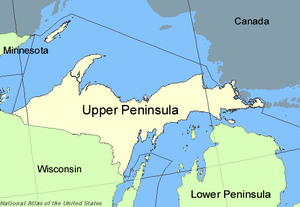
La Péninsule Supérieure du Michigan, ou Michigan supérieure, est l'une des deux grandes péninsules qui composent l'État du Michigan aux États-Unis. Elle est souvent désignée par son abréviation anglaise, U.P. La péninsule est limitée au nord par le lac Supérieur, à l'est par la rivière Sainte-Marie, au sud par les lacs Michigan et Huron, et à l'ouest par l'État de Wisconsin. Elle est devenue un territoire du Michigan après la guerre de Toledo en échange de l'abandon des prétentions du Michigan sur la bande de Toledo, un bande de terre situé entre l'Ohio et le Michigan.